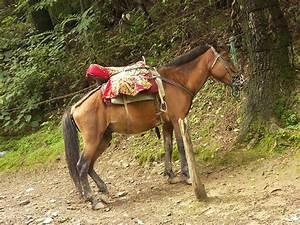
horse